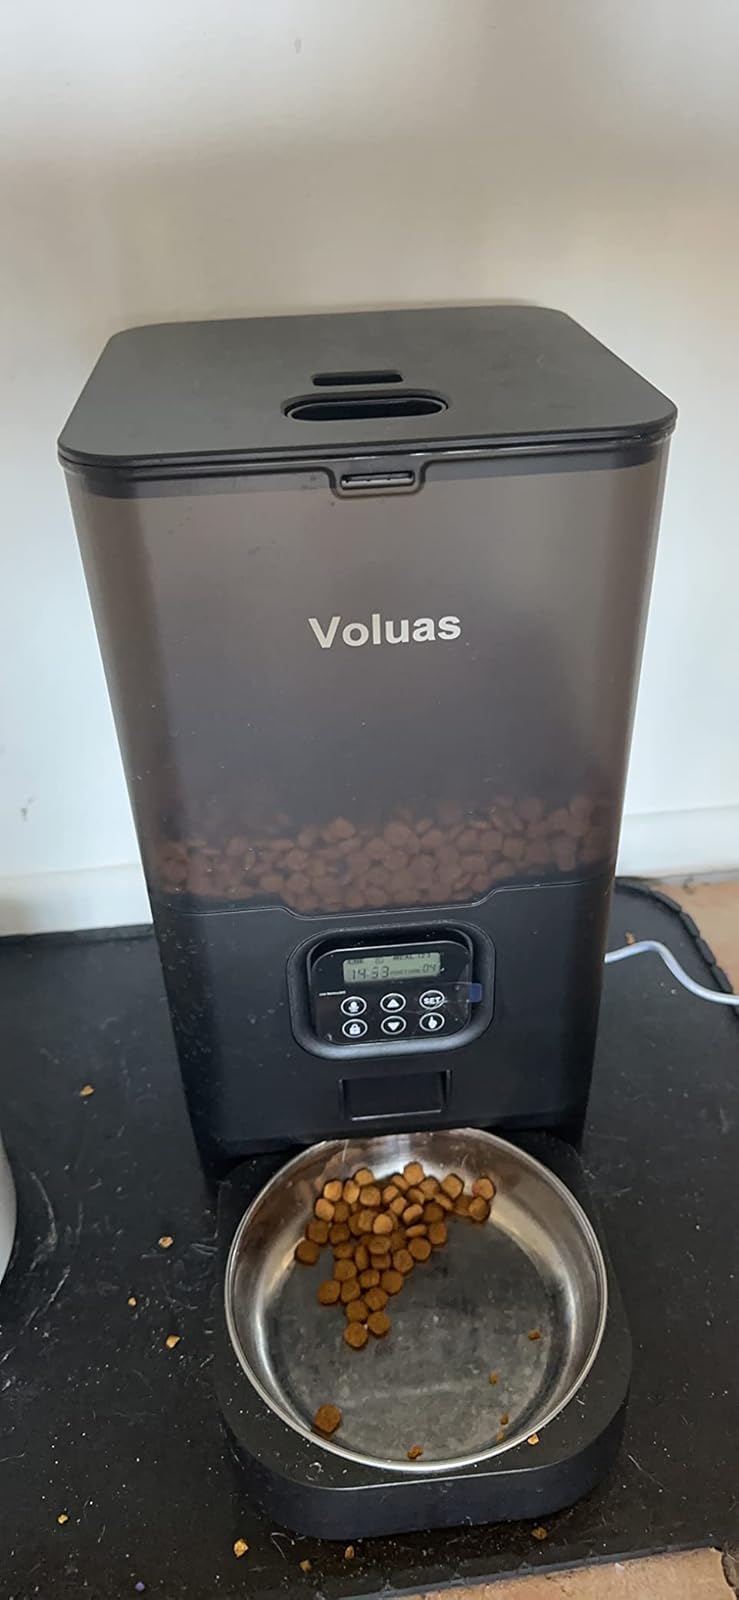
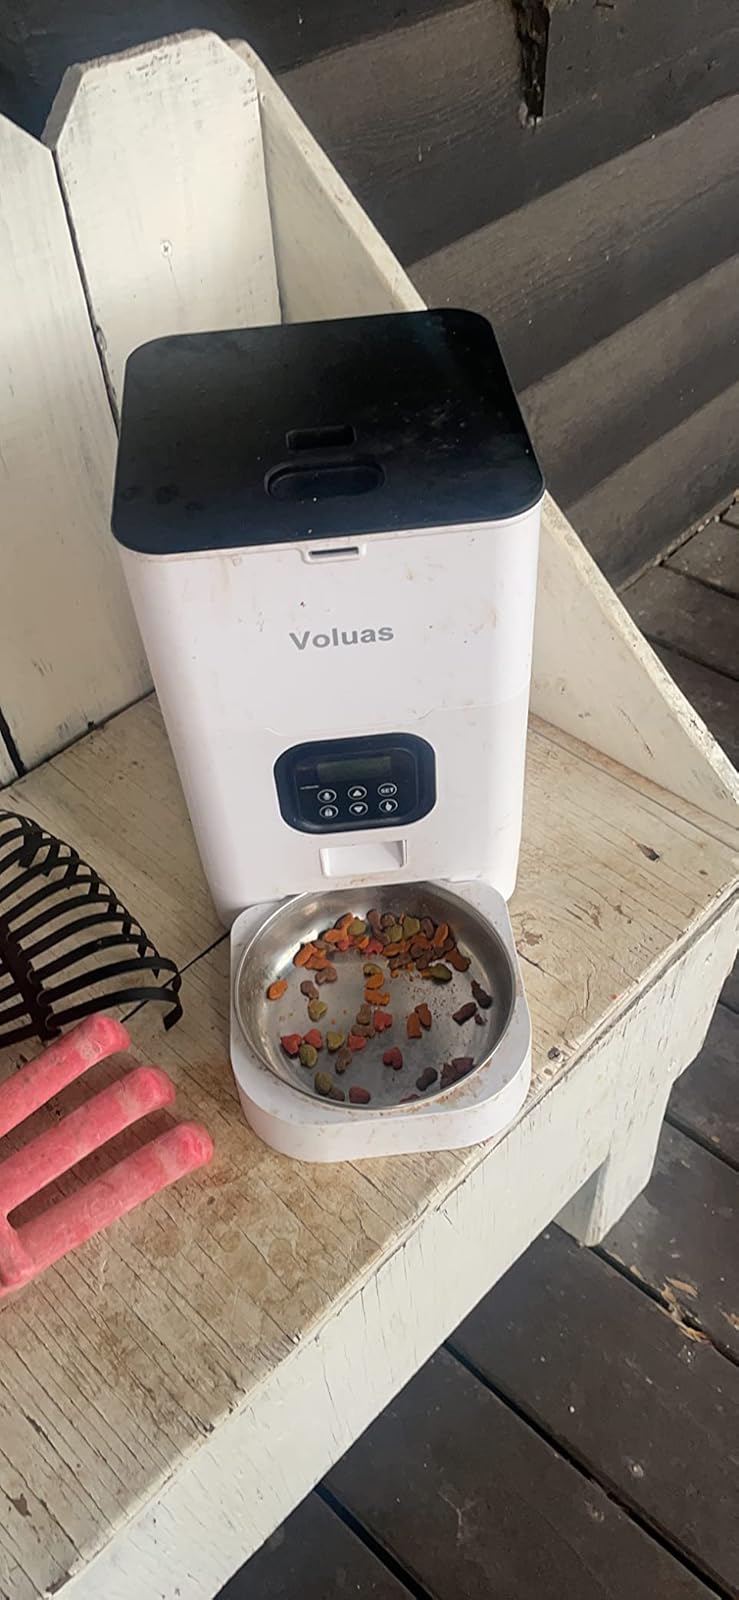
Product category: items_feeder
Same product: no